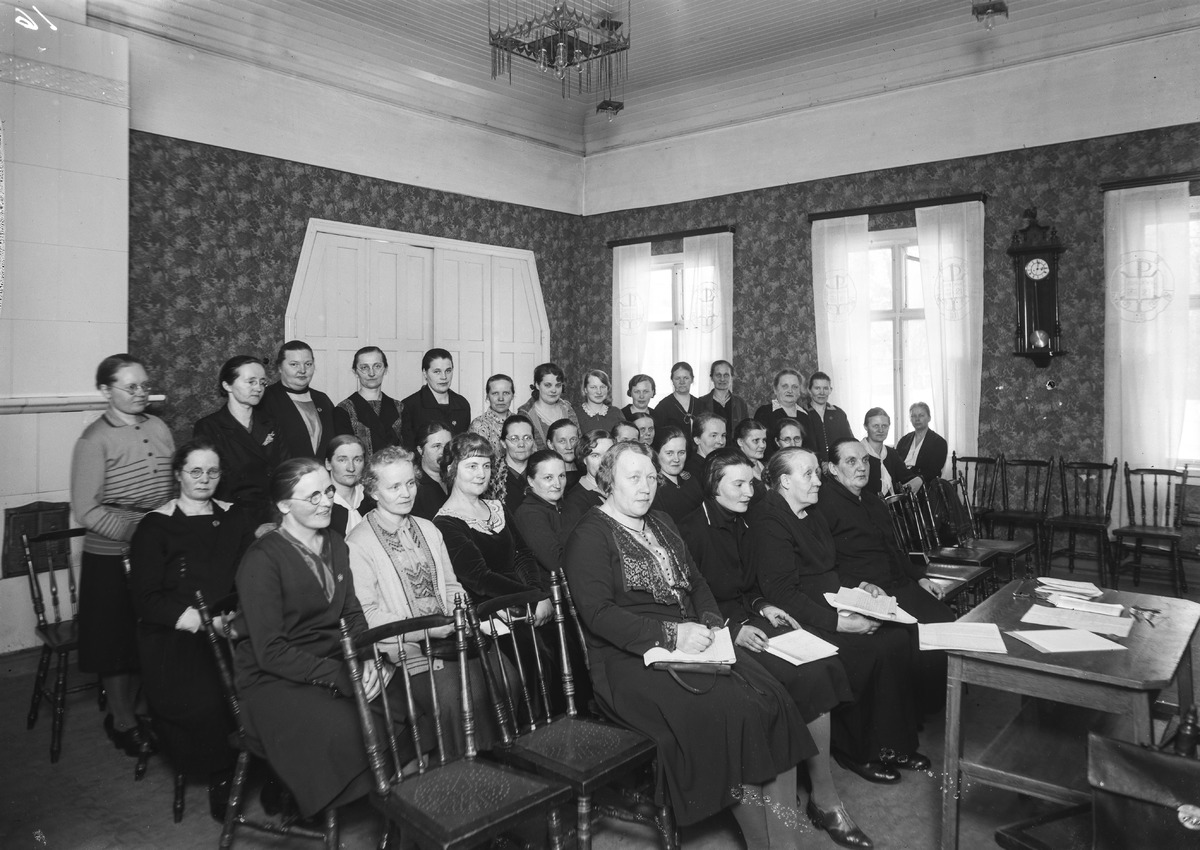
Martta-yhdistyksen Pohjois-Pohjanmaan liiton edustajain vuosikokous.
Annual meeting of the Northern Ostrobothnian representatives of Martha organisation.
sisällön kuvaus: Martta-yhdistyksen Pohjois-Pohjanmaan liiton edustajain vuosikokous 10.2.1930. content description: Annual meeting of the Northern Ostrobothnian representatives of Martha organisation on February 10, 1930.
Vuosi: 1930
Paikka: , Suomi, Suomi
Aiheet: yhdistykset; ryhmäkuva; martat; järjestöt; kokoukset; naiset; women; organisations; meetings